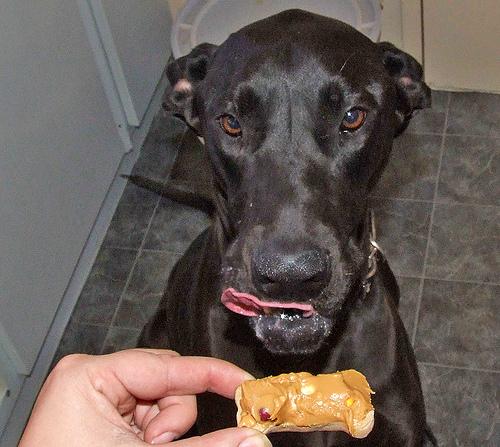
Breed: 206-n000035-Great_Dane